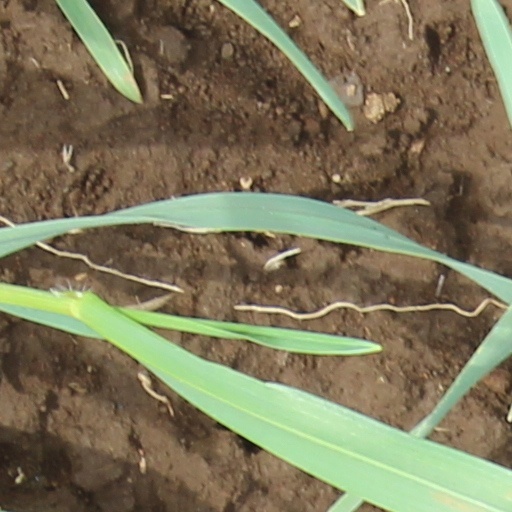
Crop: wheat